Rowland Hill, 1st Viscount Hill

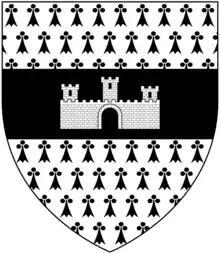
Arms of Hill: "Ermine, on a fesse sable a castle triple towered argent"

General Rowland Hill, 1st Viscount Hill, (11 August 1772 – 10 December 1842) was a British Army officer and politician who served in the French Revolutionary and Napoleonic Wars. Hill became Commander-in-Chief of the Forces in 1828. Well-liked by the soldiers under his command, he was nicknamed "Daddy Hill".